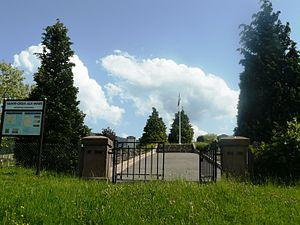
Nécropole nationale 1914-1918 de la Hajus à Sainte Croix-aux-Mines
Sainte-Croix-aux-Mines est une commune française située dans le département du Haut-Rhin, en région Grand Est.